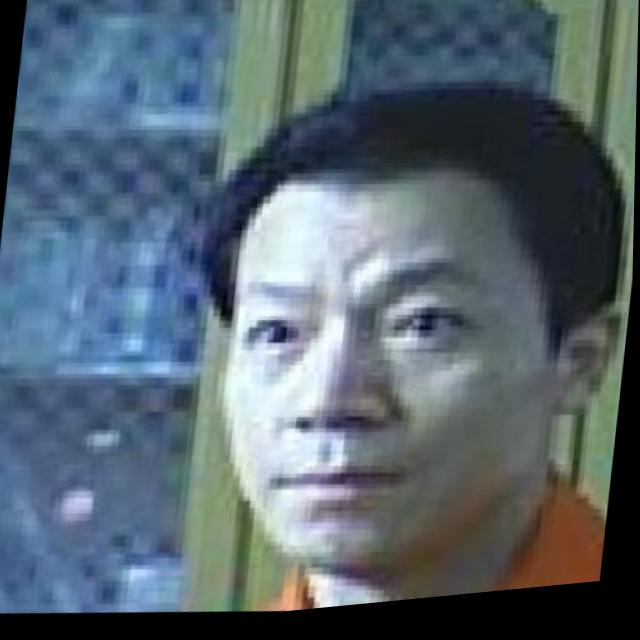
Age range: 45-64